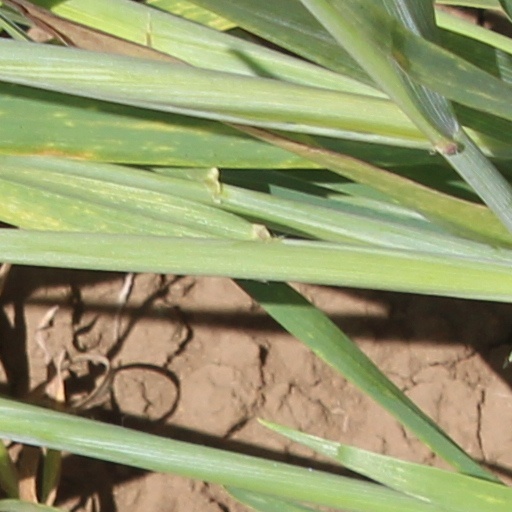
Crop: wheat